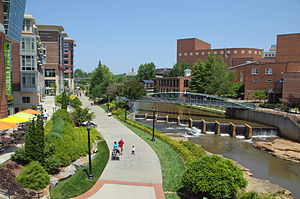
Greenville (South Carolina)
Floden Reedy River løber gennem Greenvilles centrum.
Greenville er en by i Greenville County, South Carolina i USA. Greenville er sæde for Greenville County. Greenvilles indbyggertal er 61.397. Knox White har været byens borgmester siden 1995.